Jiang Kanghu

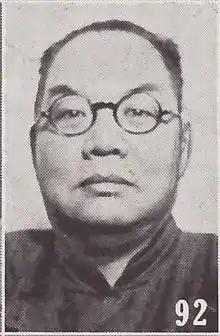
Jiang Kanghu as pictured in "The Most Recent Biographies of Chinese Dignitaries"

He was born in Yiyang, Jiangxi, China. Jiang, whose reading abilities included Japanese, English, French, and German, learned and began to develop a passion for socialism and anarchism while studying and traveling in Europe and Japan. In 1909 he attended the congress of the Second International in Brussels. On his return to China, he served as educational adviser to Yuan Shikai.